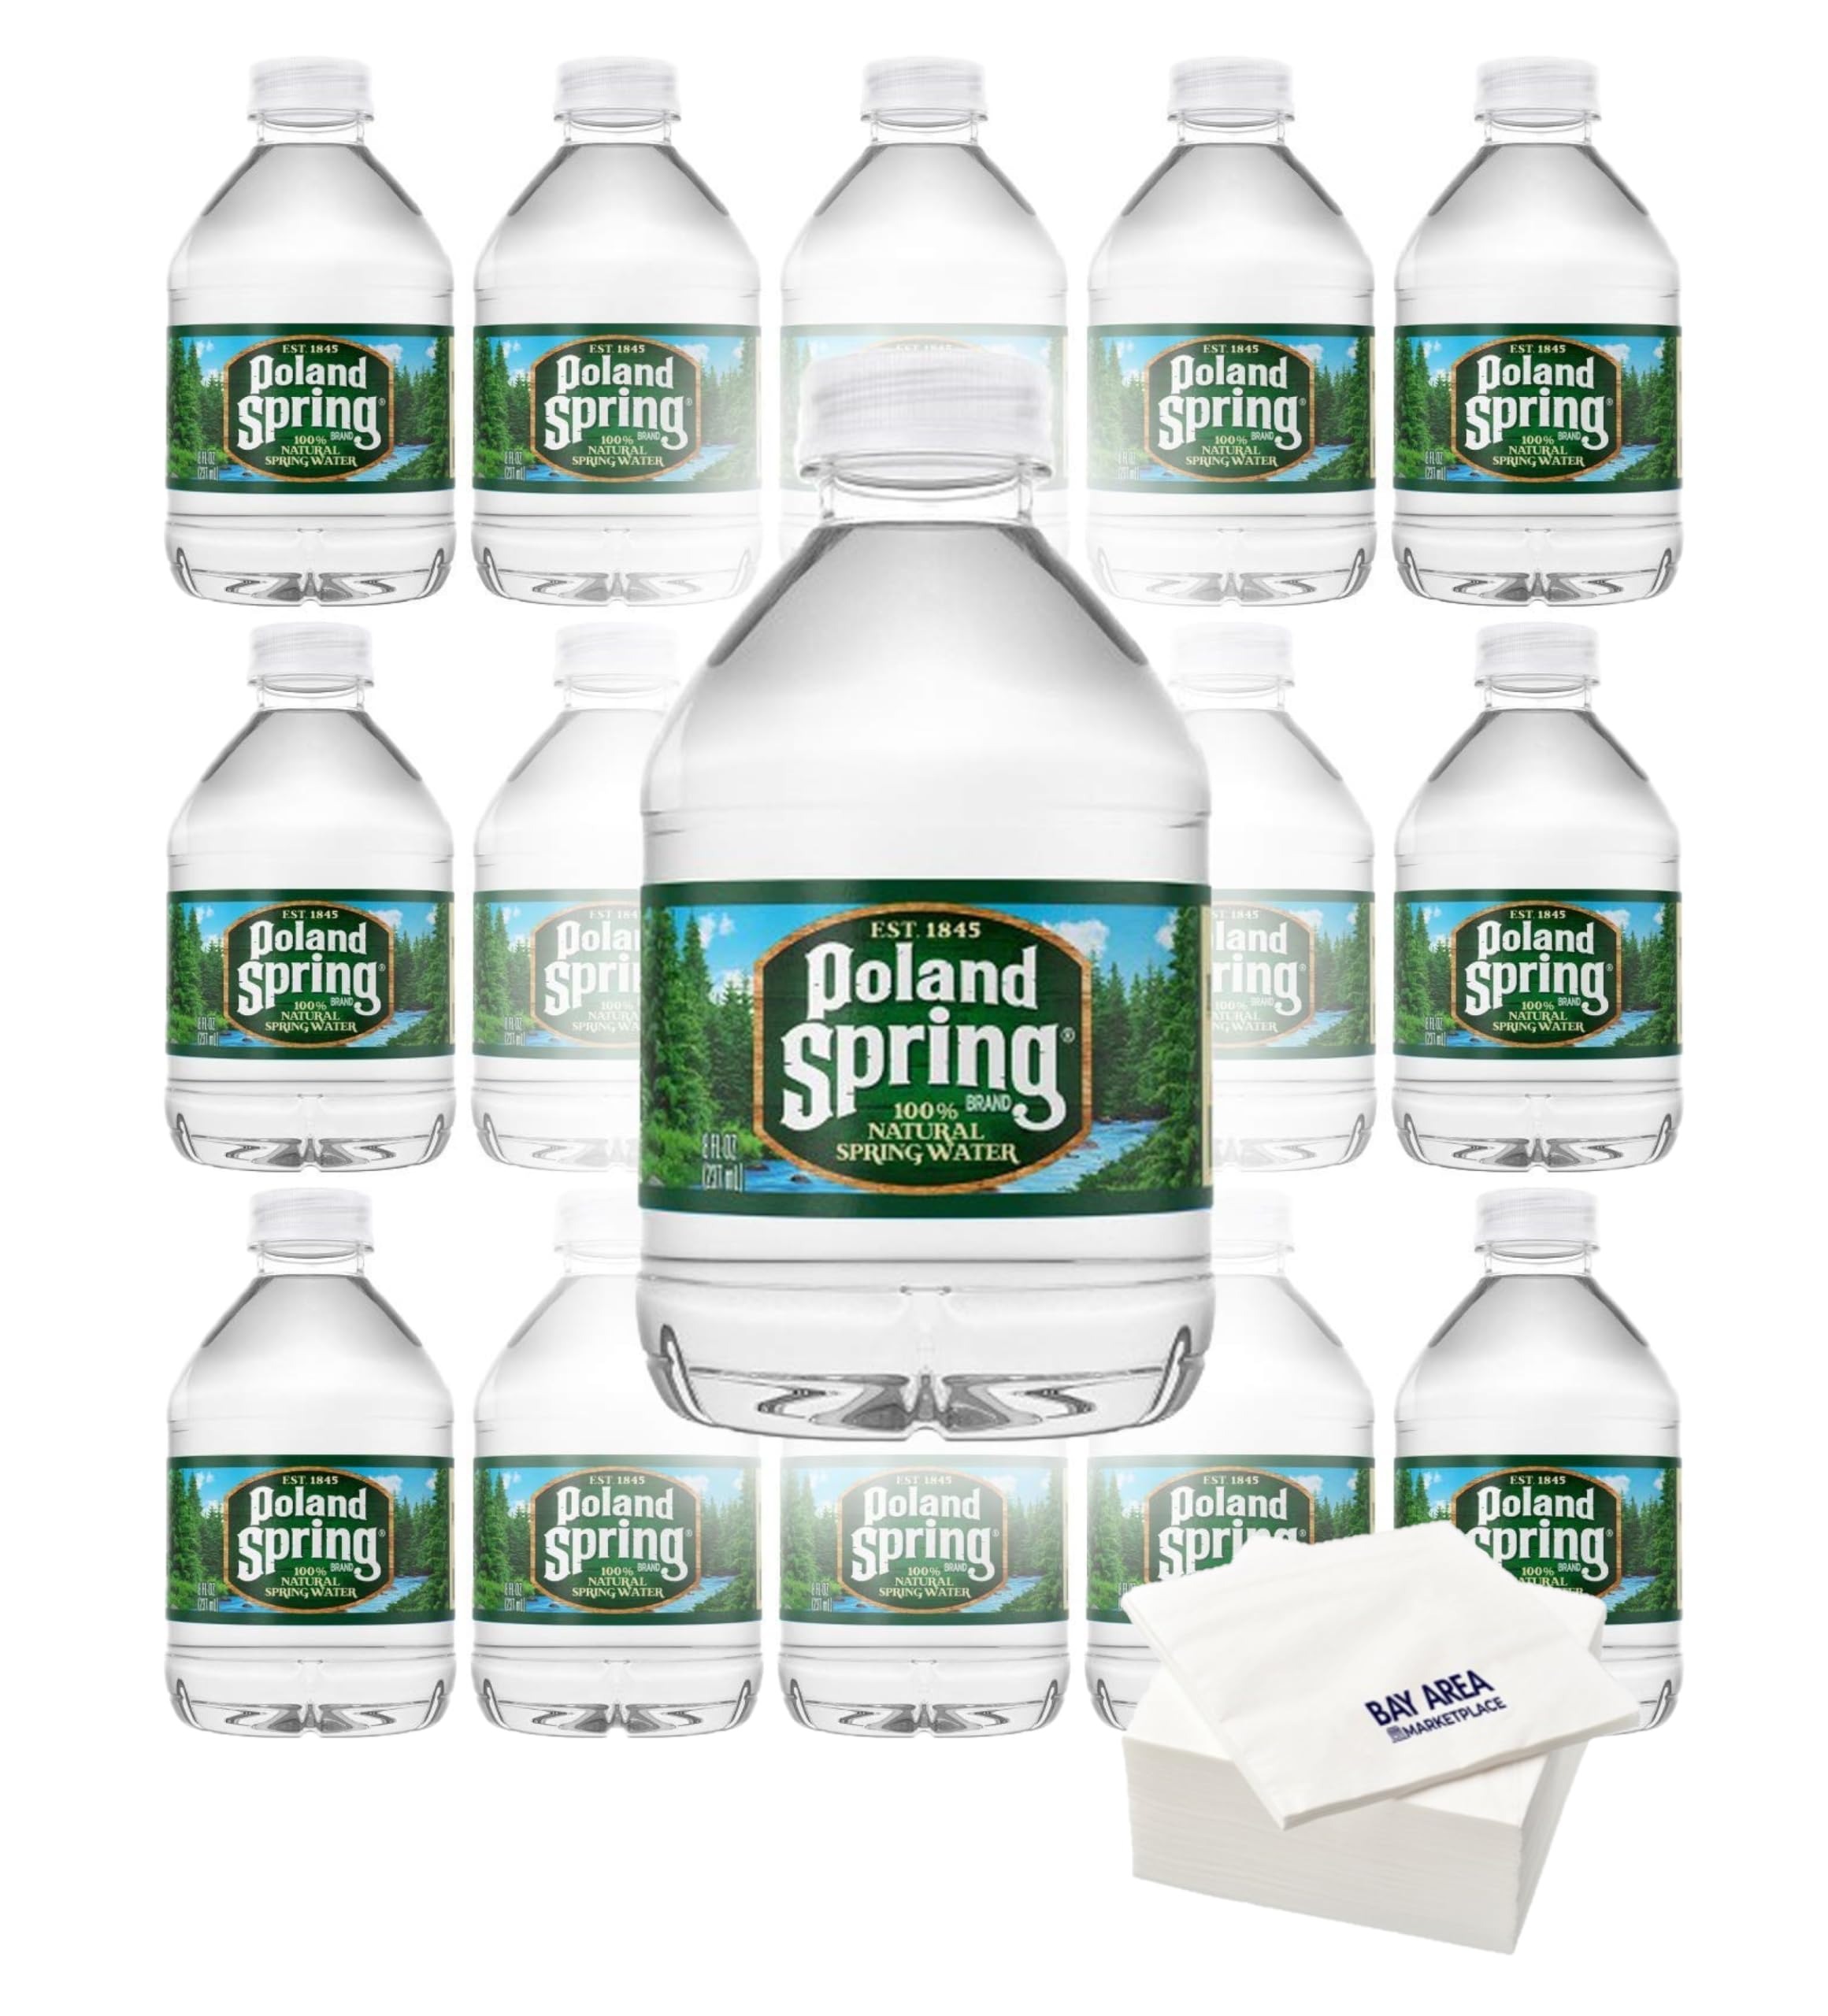
Item Name: Poland Springs Bottled Water (8 Oz Pack of 15) with Bay Area Marketplace Napkins
Bullet Point 1: Nestled deep within the untouched wilderness of Maine, Poland Springs is a gift from Mother Nature herself; Our springs flow with water so pure, it's been treasured for generations; We draw our water from the heart of the earth, ensuring each sip is as pristine as the day it was born
Bullet Point 2: Poland Spring Water
Bullet Point 3: Natural Spring Water
Bullet Point 4: Contains Naturally Balanced Minerals For A Crisp, Clean Taste
Value: 120.0
Unit: Fl Oz

Price: 13.45